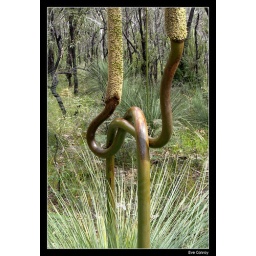
Two grass trees somehow managed to tie themselves in a knot and then keep growing. 2005.